Jimi Hendrix

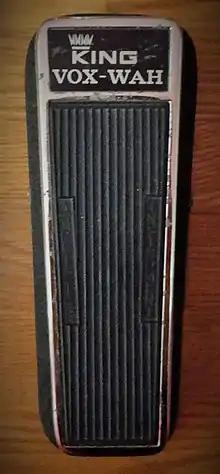
A 1968 King Vox-Wah wah-wah pedal similar to the one owned by Hendrix

The last performance of the original Experience lineup took place on June 29, 1969, at Barry Fey's Denver Pop Festival, a three-day event held at Denver's Mile High Stadium that was marked by police using tear gas to control the audience. The band narrowly escaped from the venue in the back of a rental truck, which was partly crushed by fans who had climbed on top of the vehicle. Before the show, a journalist angered Redding by asking why he was there; the reporter then informed him that two weeks earlier Hendrix announced that he had been replaced with Billy Cox. The next day, Redding quit the Experience and returned to London. He announced that he had left the band and intended to pursue a solo career, blaming Hendrix's plans to expand the group without allowing for his input as a primary reason for leaving. Redding later said: "Mitch and I hung out a lot together, but we're English. If we'd go out, Jimi would stay in his room. But any bad feelings came from us being three guys who were traveling too hard, getting too tired, and taking too many drugs ... I liked Hendrix. I don't like Mitchell."